British Leyland

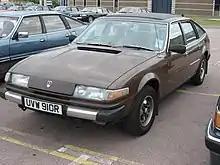
1977 Rover SD1

There was positive news for BL at the end of 1976 when its new Rover SD1 executive car was voted European Car of the Year, having gained plaudits for its innovative design. The SD1 was actually the first step that British Leyland took towards rationalising its passenger car ranges, as it replaced two cars competing in the same sector, the Rover P6 and Triumph 2000. More positive news for the company came at the end of 1976 with the approval by Industry Minister Eric Varley of a £140,000,000 investment of public money in refitting the Longbridge plant for production of the company's "ADO88" (Mini replacement), due for launch in 1979. However, poor results from customer clinics of the ADO88, coupled with the UK success of the Ford Fiesta, launched in 1976, forced a snap redesign of ADO88 which evolved into the "LC8" project – eventually launched as the Austin Mini Metro in 1980.